2015 Chicago Bears season

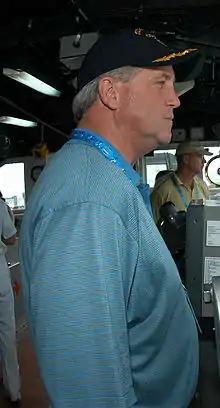
John Fox was hired by the Bears as head coach on January 16, becoming the fifteenth head coach in franchise history.

After three years, general manager Phil Emery was fired on December 29, 2014. Later in the day, former Baltimore Colts, Cleveland Browns, and New York Giants general manager and presidential assistant of Bears' founder George Halas, Ernie Accorsi, was hired by the organization as a consultant to help the team find a new GM and head coach.